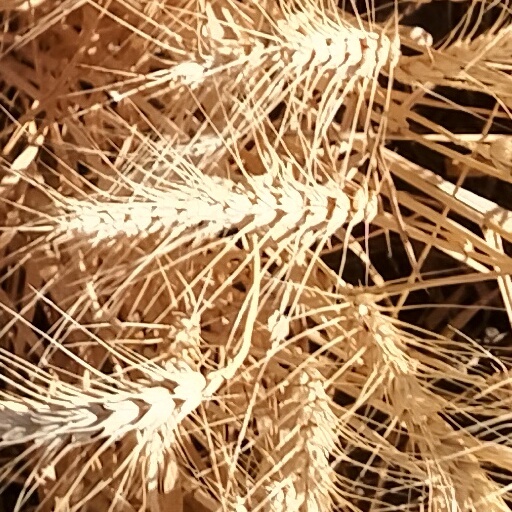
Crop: wheat